1992 Louis Vuitton Cup

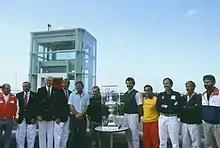
The skippers of the 1992 Louis Vuitton Cup

Eight challengers from seven nations contested the 1992 Louis Vuitton Cup. Together they spent over $250 million. Il Moro di Venezia alone constructed four boats and spent over $85 million.